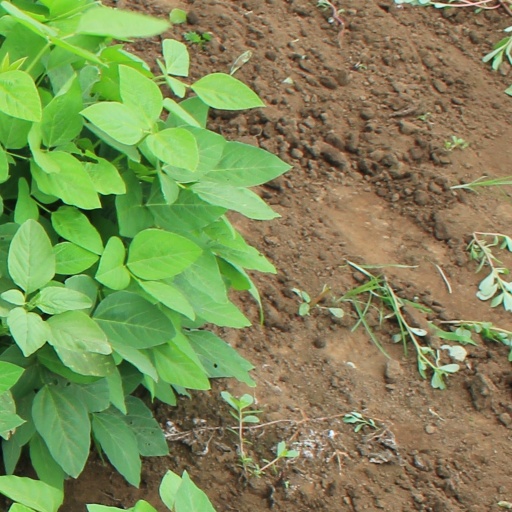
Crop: soybean